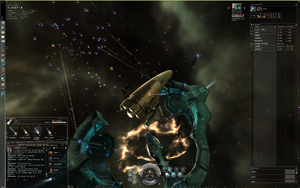
Un genre de jeu vidéo désigne un ensemble de jeux vidéo caractérisés par un gameplay similaire. L'absence de consensus sur la normalisation des critères qui les définissent se traduit parfois par une incohérence au niveau de la classification des jeux. Elle n'est pas toujours systématique et peut varier radicalement selon les sources.
Un jeu de rôle en ligne massivement multijoueur est un genre de jeux vidéo associant le jeu de rôle et le jeu en ligne massivement multijoueur, permettant à un grand nombre de personnes d'interagir simultanément dans un monde virtuel. Ce type de jeu, par la persistance de l'environnement et l'implication qu'il demande, crée des rapports sociaux entre joueurs particulièrement forts, avec l'apparition de phénomènes inédits, comme les communautés virtuelles de joueurs et les risques de dépendance ludique.